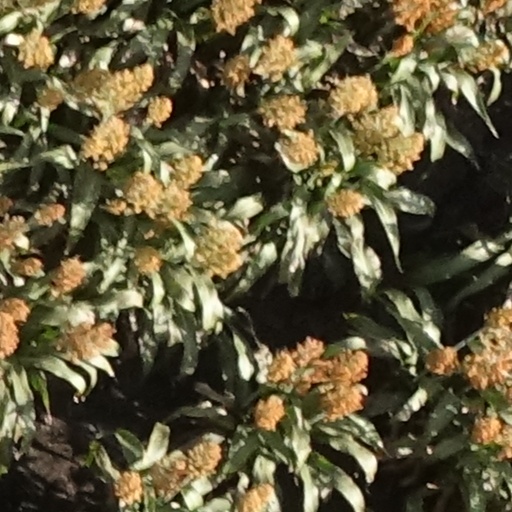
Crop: sorghum